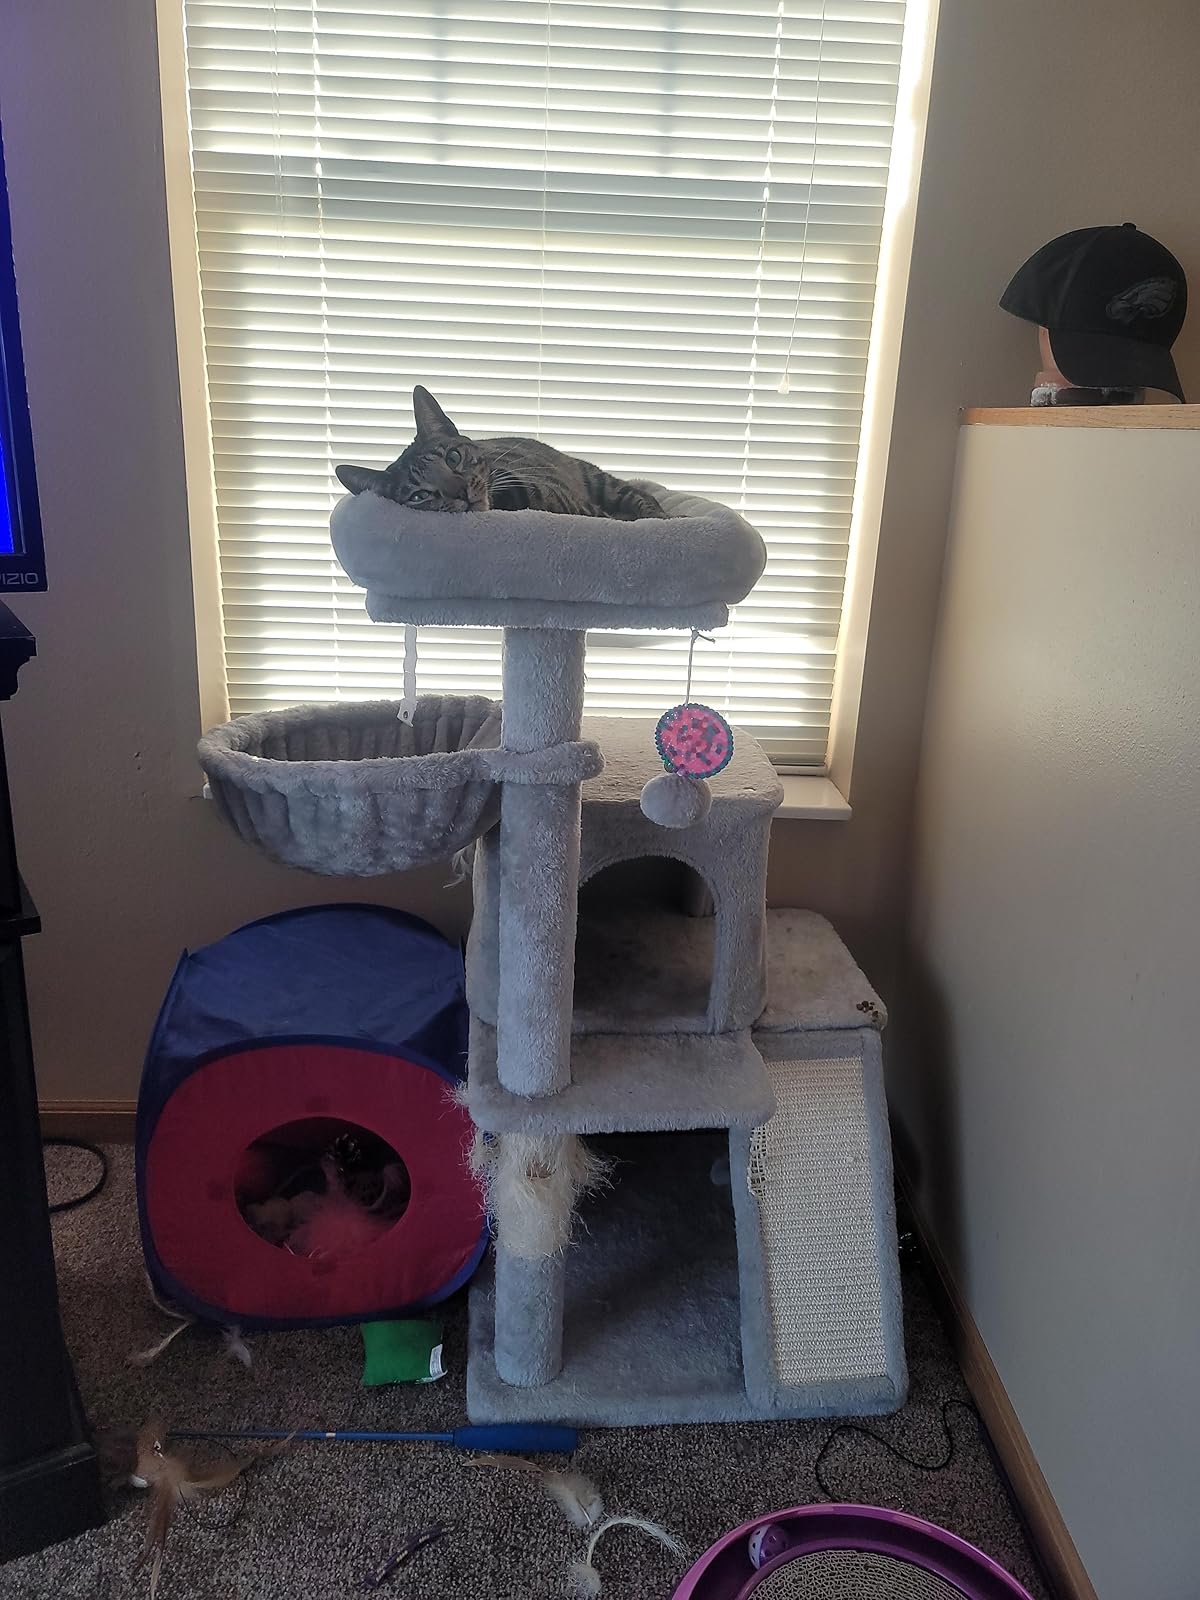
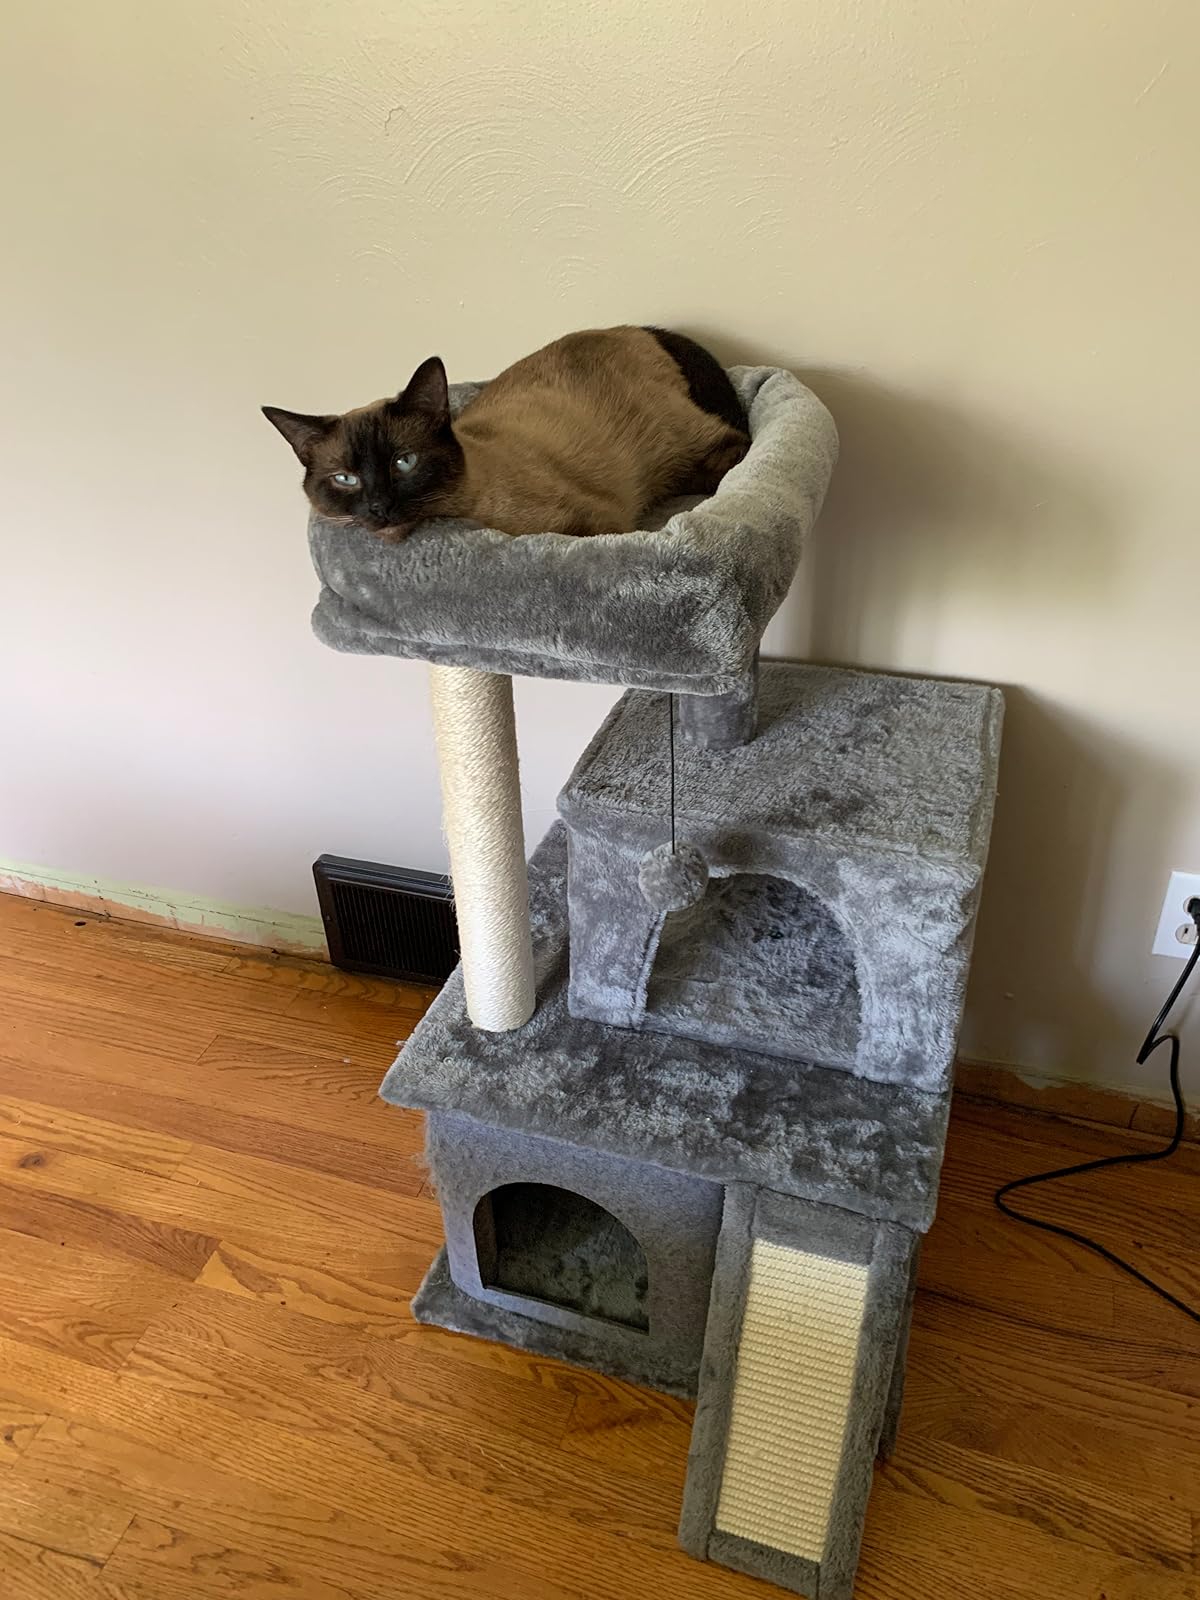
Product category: items_cat tree
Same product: no